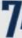
Number: 7